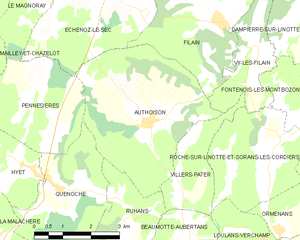
Carte des communes françaises